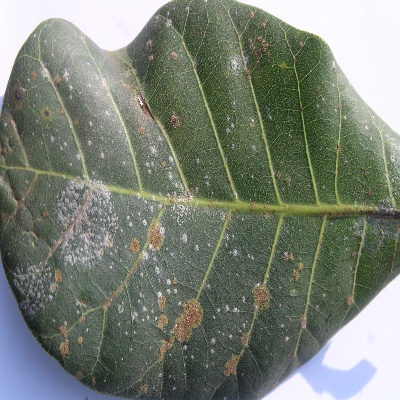
Crop: Cashew
Condition: red rust